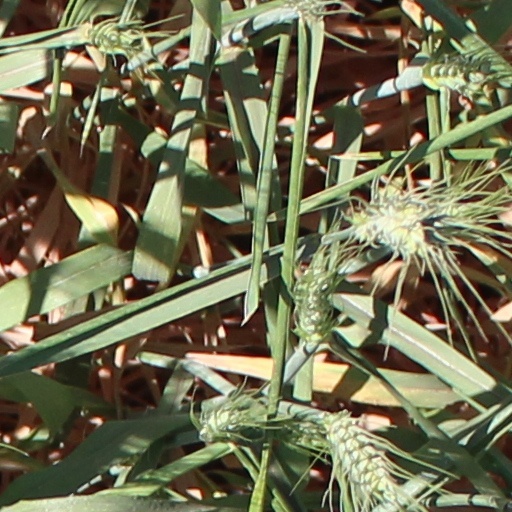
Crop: wheat